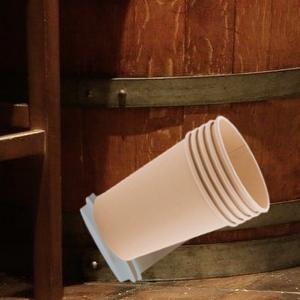
Label: cups